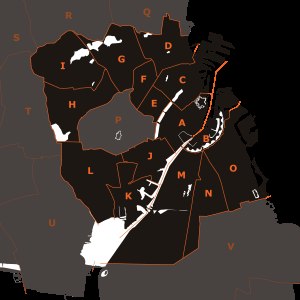
Bydele i Københavns Kommune / Historie
Administrative bydele i Københavns Kommune 2002-2007
Bydele i Københavns Kommune er officielt 10 administrative bydele med tilhørende lokaludvalg. Desuden findes der funktionelle bydele og kvarterer i Københavns Kommune.